Megger Group Limited

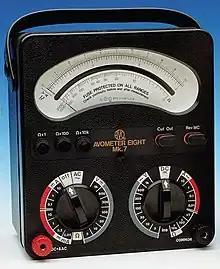
AVOmeter model 8 Mk7

The invention of the first multimeter is attributed to Donald Macadie (1871–1955) who was the manager of the Post Office Telephone Factory in Holloway, North London. He was granted Patent GB 200977 on 26 July 1923. It has often been stated that Mr. MacAdie devised the Avometer because he became dissatisfied with having to carry many separate instruments required for the maintenance of the telecommunication circuits. This story may be based on a paper "The History of the Avometer" by PR P Hawes. However the accuracy of the story may be questioned because it is unlikely that a senior Post Office Engineering manager would have been carrying around his own instruments. Macadie invented a first instrument, which could measure Amps, Volts and Ohms, so the multifunctional meter was then named as AVO.